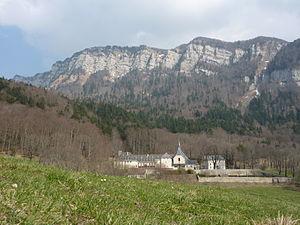
Abbaye de Chalais au printemps, Voreppe, Isère, France
La communauté d'agglomération du Pays Voironnais, souvent raccourcie en Pays Voironnais, est une communauté d'agglomération française centrée autour de la ville de Voiron dans le département de l'Isère.
L'abbaye Notre-Dame-de-Chalais située près de Voreppe, fondée en 1101, est la maison-mère de l’ordre monastique de Chalais.
Voreppe est une commune française située dans le département de l'Isère, en région Auvergne-Rhône-Alpes.
L'ordre monastique de Chalais est un ordre monastique suivant la règle de saint Benoît, créé dans le Dauphiné au XIIᵉ siècle et qui posséda jusqu'à treize monastères dans le Sud-Est de la France. Il tire son nom de l’abbaye Notre-Dame-de-Chalais où il est né, laquelle est connue pour sa production de biscuits.